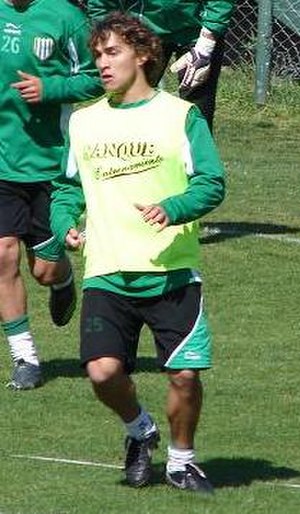
Sebastián Fernández
Sebastián Bruno Fernández Miglierina er en uruguayanskfodboldspiller, der spiller som angriber hos Nacional i Uruguay. Han har spillet for klubben siden 2014. Her blev han hentet hos spanske Rayo Vallecano.